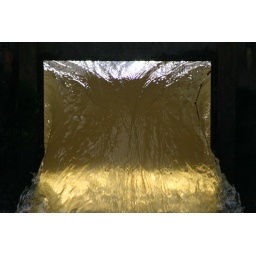
some great back light through the water. river bollin near the swan with two nicks.